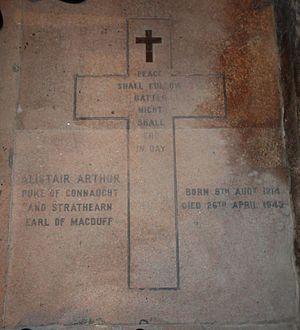
Alastair Arthur Windsor, 2ᵉ duc de Connaught et Strathearn est membre de la famille royale britannique. Il est le seul enfant du prince Arthur de Connaught et de la princesse Alexandra, 2ᵉ duchesse de Fife. Il est un arrière-petit-fils de la reine Victoria par son père et son arrière-arrière-petit-fils par sa mère.